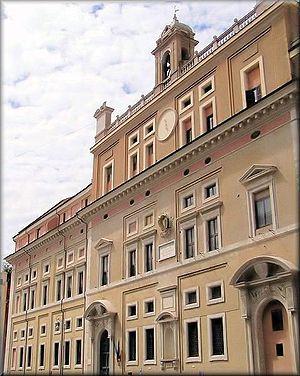
La Compagnie de Jésus est une congrégation catholique masculine dont les membres sont des clercs réguliers appelés « jésuites ». La Compagnie est fondée par saint Ignace de Loyola, saint François Xavier, saint Pierre Favre et les premiers compagnons en 1539, et approuvée en 1540 par le pape Paul III.
Massimo Introvigne, né le 14 juin 1955 à Rome, est un sociologue italien, fondateur du Centre pour l'étude des nouvelles religions, organisme critiqué par divers mouvements anti-sectes. Il a été aussi jusqu'à 2016 délégué général du groupement catholique conservateur Alleanza Cattolica. Il est surtout connu pour l'application de modèles économiques à l'étude des religions, du fondamentalisme et du terrorisme.Il a été, du 5 janvier au 31 décembre 2011, le représentant de l'Organisation pour la Sécurité et la Coopération en Europe pour la lutte contre « le racisme, la xénophobie et la discrimination », spécialement la discrimination « contre les chrétiens et les membres d'autres religions ». En juin 2012 il a été nommé par le Ministère italien des Affaires Etrangères coordinateur du nouvel Observatoire de la Liberté Religieuse, un organisme créé pour surveiller la situation de la liberté religieuse à l’échelle internationale et aider la diplomatie italienne.